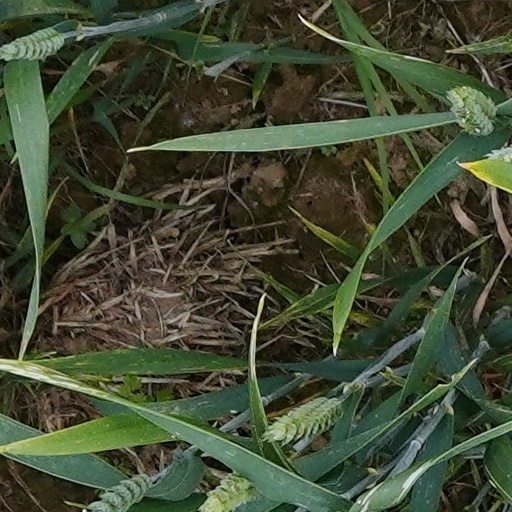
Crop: wheat